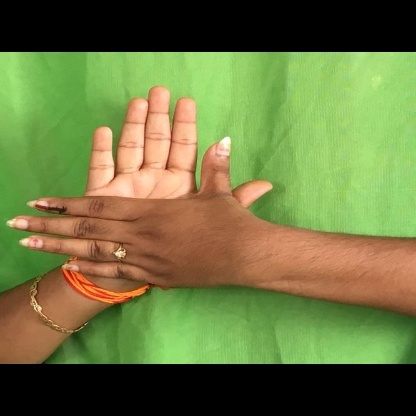
Mudra: Chakra